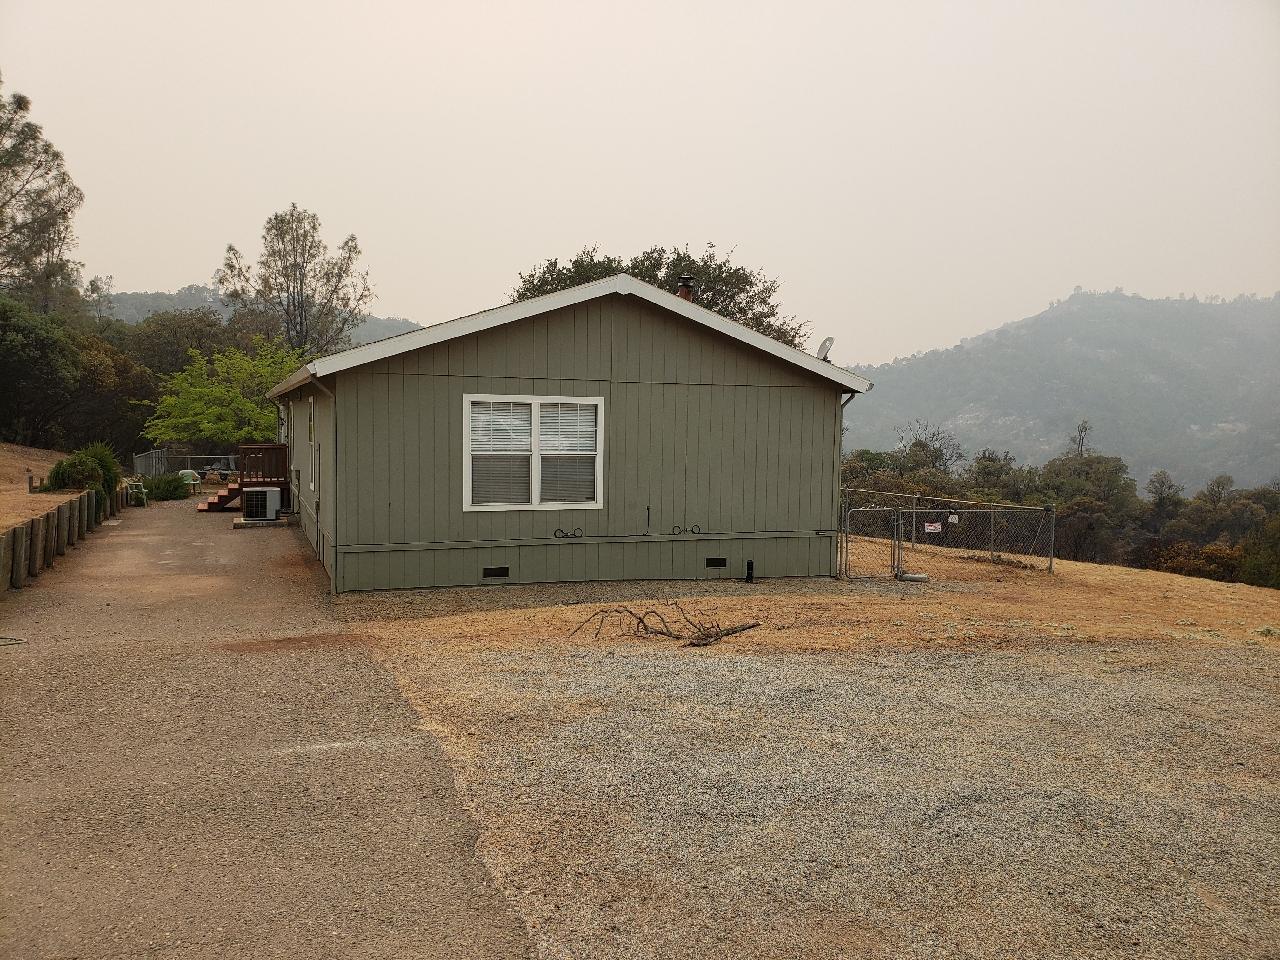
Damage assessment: no_damage